Maggi

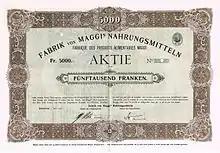
5,000-franc share of the Fabrik von Maggis Nahrungsmitteln, issued 1 July 1908

In 1885, Maggi brought nine industrially produced types of legume flour onto the market. In 1885, he received the "First Class Diploma" at the Swiss Culinary Art Exhibition in Zurich. In 1886, Maggi produced acid-hydrolyzed vegetable protein product industrially for the first time, producing the new "Maggi seasoning". The product combined with legume meals to make a ready-made soup as competition for the meat extract invented by Justus von Liebig. The first warehouses and branches abroad were founded, including Maggi GmbH in Singen, Germany in 1887. In order to obtain additional capital for the planned further expansion, the company was converted into a public limited company in 1889 with Julius Maggi as general director. In 1908, Maggi brought the bouillon cube onto the market, replacing the bouillon concentrate capsules.